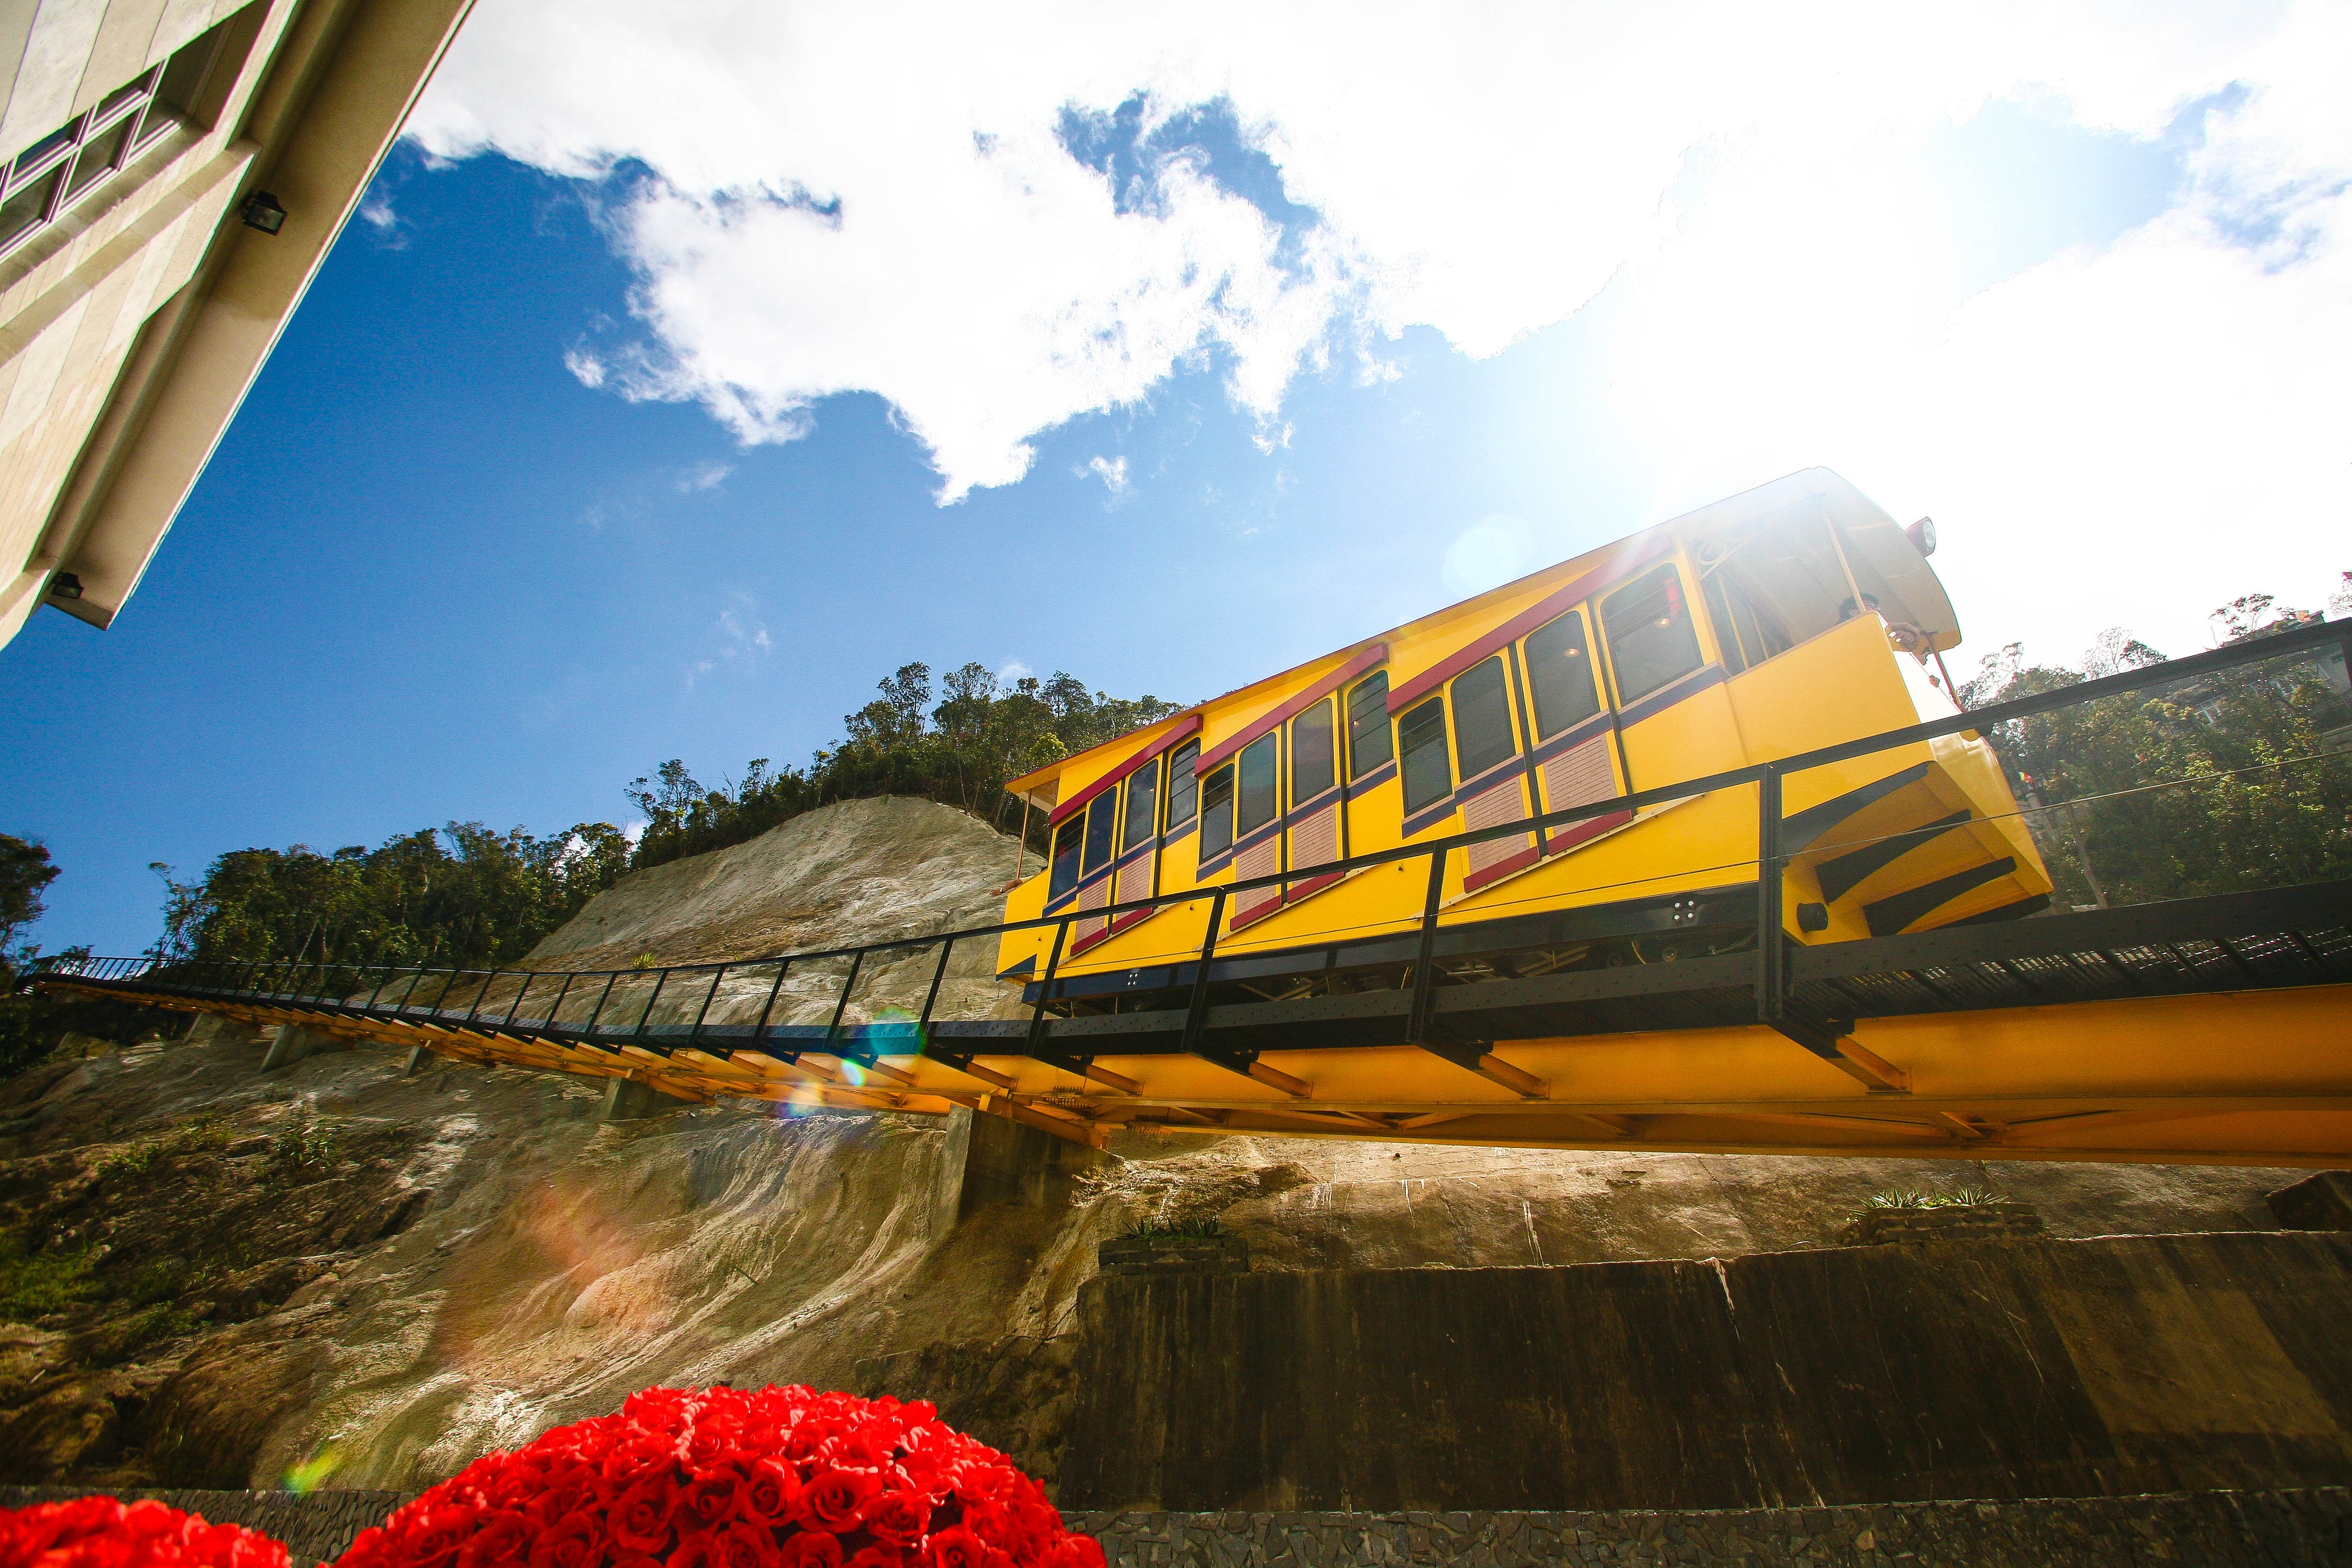
train, travel, transport, vehicle, aviation, public transport, locomotive, vietnam, passenger, rail transport, da nang, ba na hill, atmosphere of earth, rolling stock